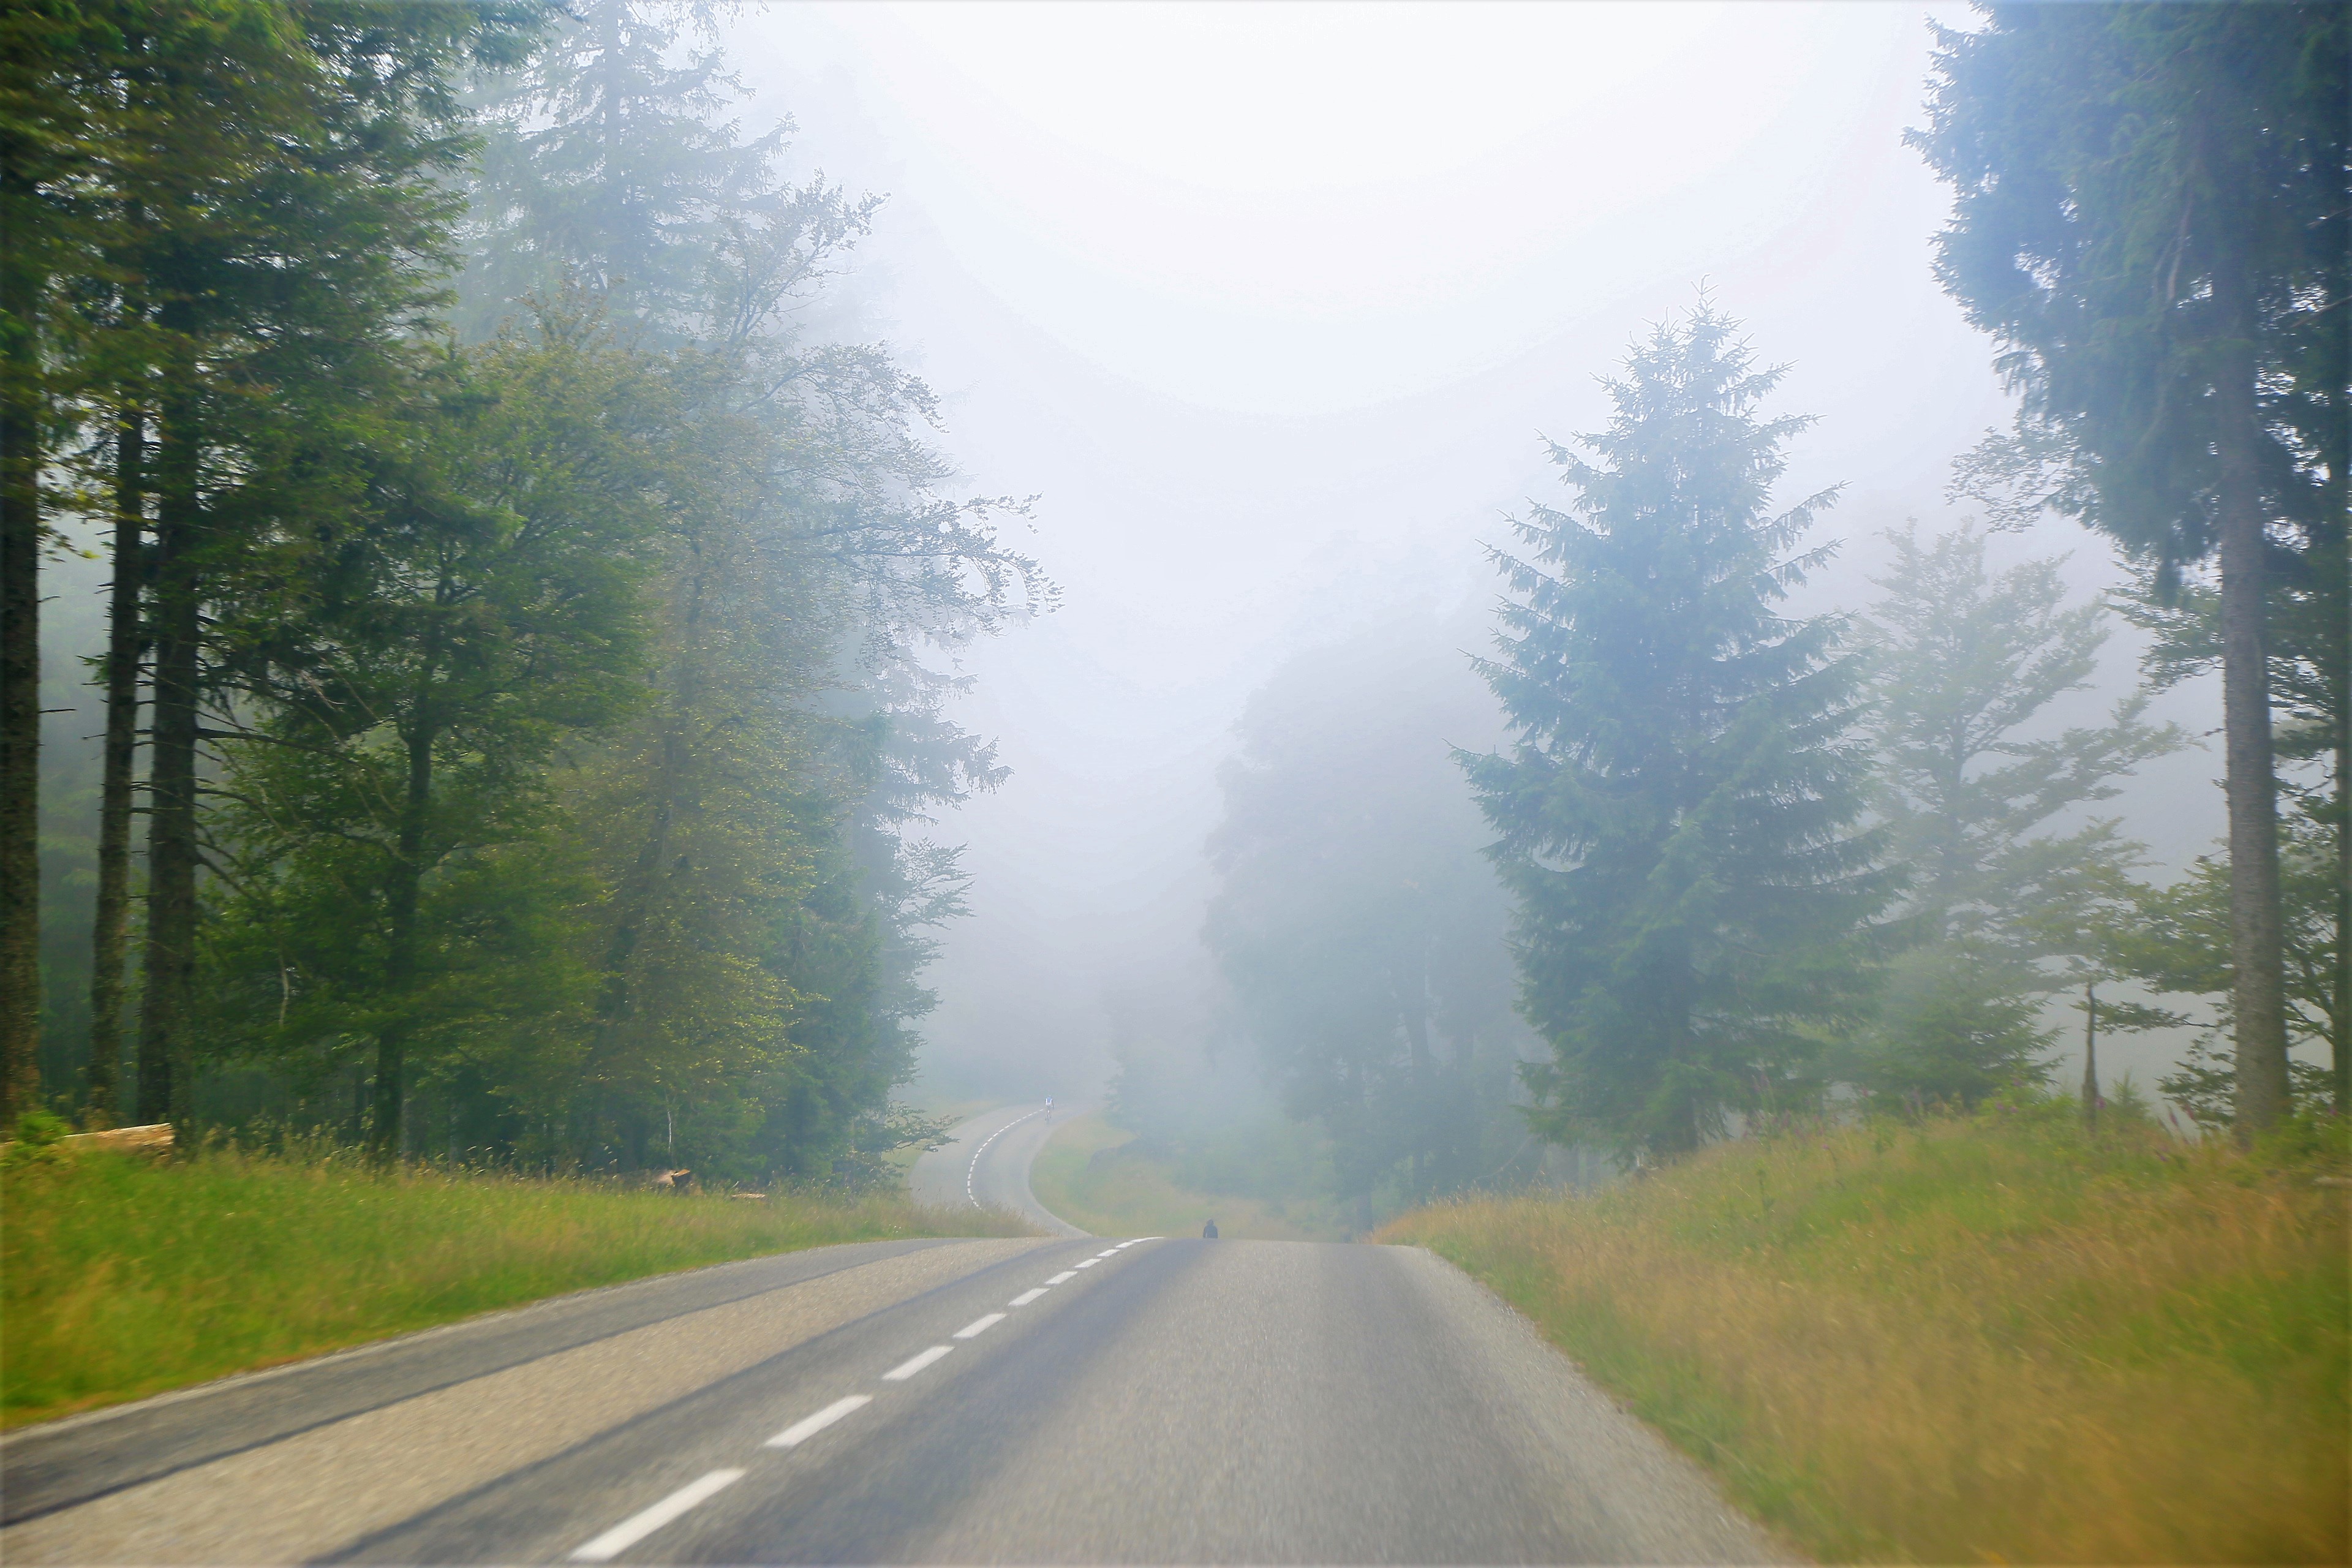
city, buildings, tourism, historic, travel, forest, road, fog, high, hill, atmospheric phenomenon, nature, natural landscape, sky, tree, morning, mist, thoroughfare, natural environment, road trip, hill station, infrastructure, haze, sunlight, atmosphere, road surface, highway, asphalt, cloud, landscape, plant